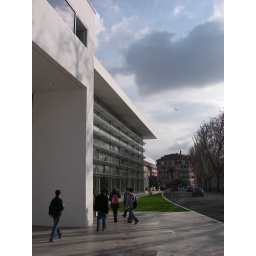
side view with pretty much the only green grass in Roma